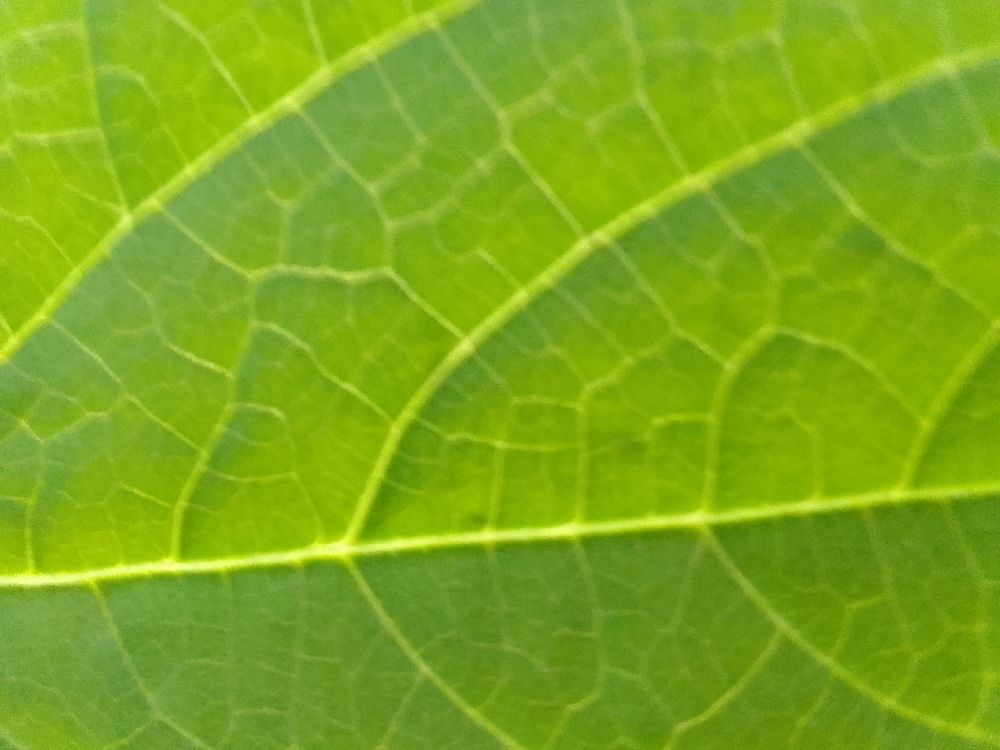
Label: healthy